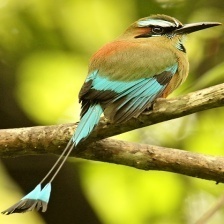
Species: TURQUOISE MOTMOT
Scientific name: EUMOMOTA SUPERCILIOSA